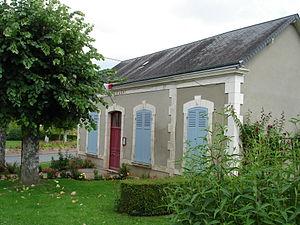
Saint-Aigny (36)
Saint-Aigny est une commune française située dans le département de l'Indre, en région Centre-Val de Loire.